Interstate 20 in Georgia

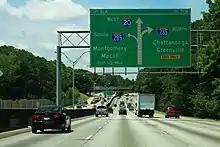
I-20 West approaching the I-285 interchange on the west side of Atlanta

Outside of the west side of Atlanta, this project calls for improvements of the interchange and addition of lanes along I-20 in Cobb, Douglas, and Fulton counties. Additional work includes construction of collector–distributor (CD) lanes and the modification or replacements of bridges along I-20. This project, once completed, will provide more efficient traffic flow through the interchange. This project focuses on reconstructing the interchange to remove left hand exits and improve design speed, and modification and/or replacement of existing bridges and ramps, construction of an I-20 westbound CD system from the interchange to Fulton Industrial Boulevard (FIB), construction of lanes and improvements along of I-20 in both directions from Thornton Road to Hamilton E. Holmes Drive, modification and/or replacement of bridges along I-20, including bridges over CSX Railroad and the Chattahoochee River and finally, the addition of new lanes and improvements along of I-285 southbound from Hollowell Parkway to Martin Luther King Jr. Drive.